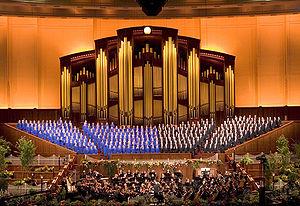
Le Chœur du Tabernacle mormon est une institution chorale fondée en 1847. Il est composé de 360 voix et est habituellement accompagné par l'orgue du Tabernacle mormon, de 11 623 tuyaux, et l'Orchestre de Temple Square, de 110 musiciens. Tous les membres du Chœur du Tabernacle sont des bénévoles de l’Église de Jésus-Christ des saints des derniers jours.
L'Église de Jésus-Christ des saints des derniers jours est une Église chrétienne restaurationniste née dans l'État de New York, aux États-Unis, en 1830. Elle se considère comme une religion révélée. Son siège mondial se trouve à Salt Lake City dans l'Utah. Aux États-Unis, avec 6,16 millions de membres, elle est la quatrième confession chrétienne au sens large du terme. À l'échelle mondiale, elle revendique plus de 16 millions de membres.